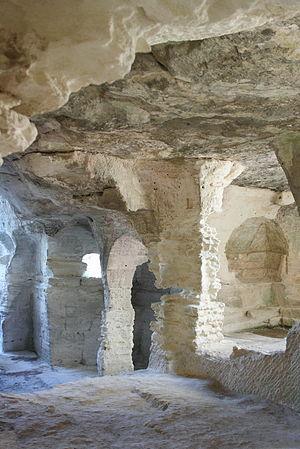
La communauté de communes Beaucaire Terre d'Argence est une communauté de communes française, située dans le département du Gard et la région Occitanie.